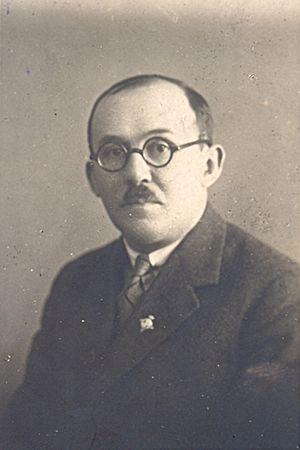
Konstantin "Kosta" Manojlović était un compositeur yougoslave et serbe ; il était également ethnomusicologue.